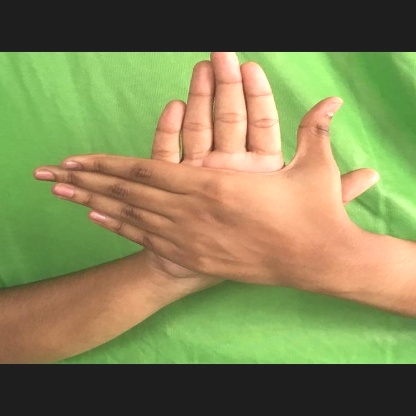
Mudra: Chakra